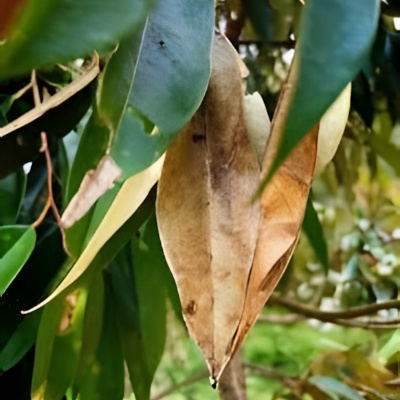
Label: Leaf_Rhizoctonia